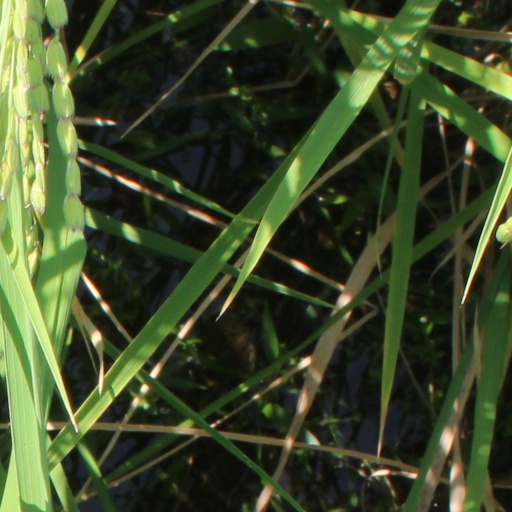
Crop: rice